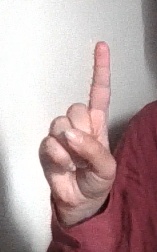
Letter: bb